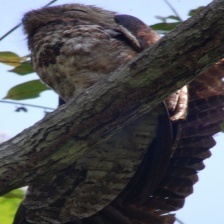
Species: GREAT POTOO
Scientific name: NYCTIBIUS GRANDIS